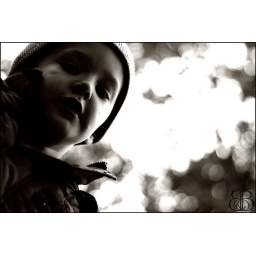
My son in the woods at Chestnut house in Hull